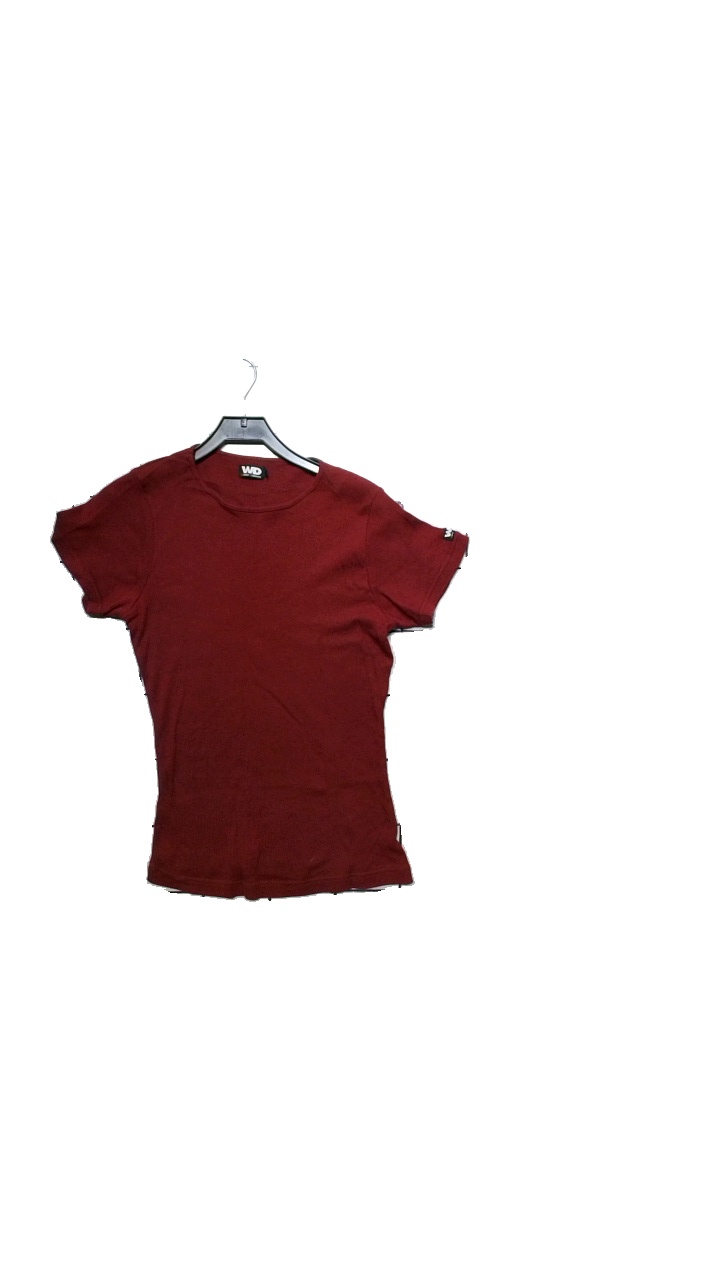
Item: T-shirt (Unisex)
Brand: Wd
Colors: Red
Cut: Regular
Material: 100%Cotton
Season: All
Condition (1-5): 3
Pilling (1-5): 3
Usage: Reuse
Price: <50